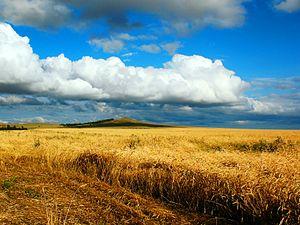
La domestication du cheval est l'ensemble des processus de domestication qui conduit l'espèce humaine à maîtriser puis à utiliser l'espèce Equus caballus à son profit grâce au contrôle des naissances et à l'élevage de ces animaux pour la consommation, le combat, le travail et le transport. De nombreuses théories sont proposées, tant en termes d'époque, de nombre de foyers de domestication, que de types, espèces ou sous-espèces de chevaux domestiqués. Plus tardive que pour les espèces animales alimentaires, la domestication du cheval est difficile à dater avec précision. Les premiers apprivoisements pourraient remonter à la fin du Paléolithique supérieur, 8 000 ans avant notre ère. La première preuve archéologique d'une domestication remonte à 3 500 av. J.-C. dans les steppes au nord du Kazakhstan ; elle est le fait de la culture Botaï. Ces chevaux ne sont pas à l'origine des chevaux domestiques actuels, mais des chevaux de Przewalski, redevenus sauvages. D'autres éléments suggèrent des foyers de chevaux sauvages puis de domestication distincts dans la péninsule Ibérique, et peut-être la péninsule Arabique.